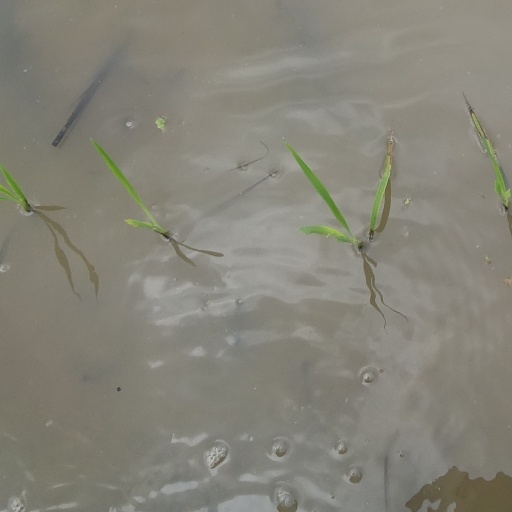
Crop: rice